Charleston Battery

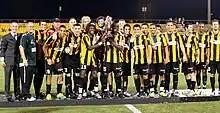
Charleston celebrates winning the league title in 2012.

In 2010 Charleston was invited by several other USL clubs to join the breakaway league eventually known as the North American Soccer League, but Battery chose to remain in the USL system and self-relegate to the USL Second Division, which eventually became the chief USL professional division. In their first third division season in 2010, Charleston led the league standings for the entire year and went undefeated at home. Charleston defeated the Richmond Kickers 2–1 in the final to claim the club's third league championship. Lamar Neagle was named the USL-2 league MVP and lead the league in scoring with 13 league goals. Anhaeuser was named the league's coach of the year, his second time receiving the honor. In 2012 Charleston Battery won their fourth league title in club history, defeating local rivals Wilmington Hammerheads 1–0 in the final. Micheal Azira scored a 74th-minute winner after Jose Cuevas slipped a pass to him on the left side of the penalty area.